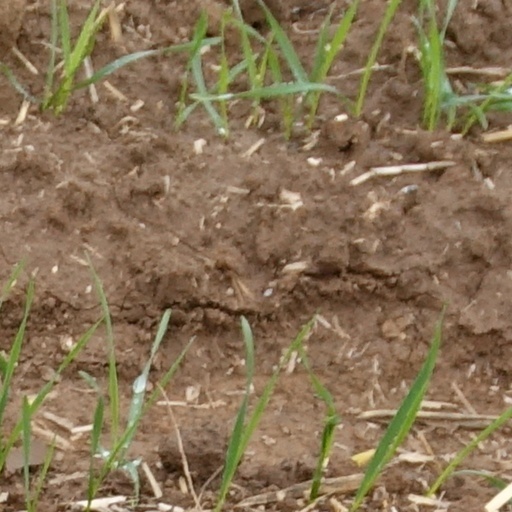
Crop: wheat